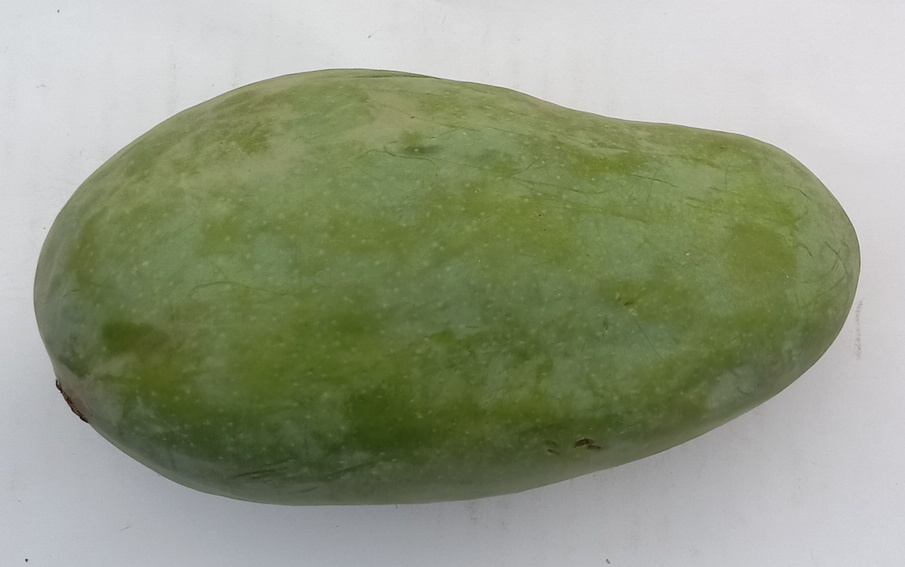
Mango variety: Sindhri